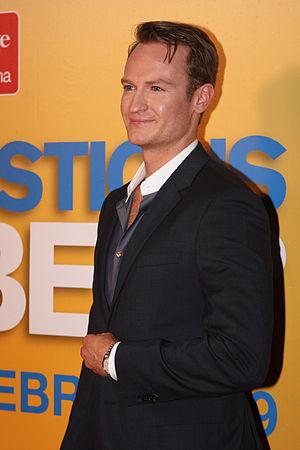
Josh Lawson, né le 22 juillet 1981, est un acteur australien de cinéma et de télévision.